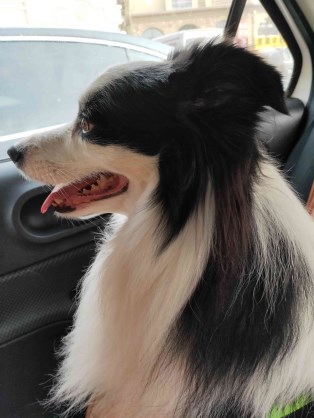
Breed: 2594-n000109-Border_collie